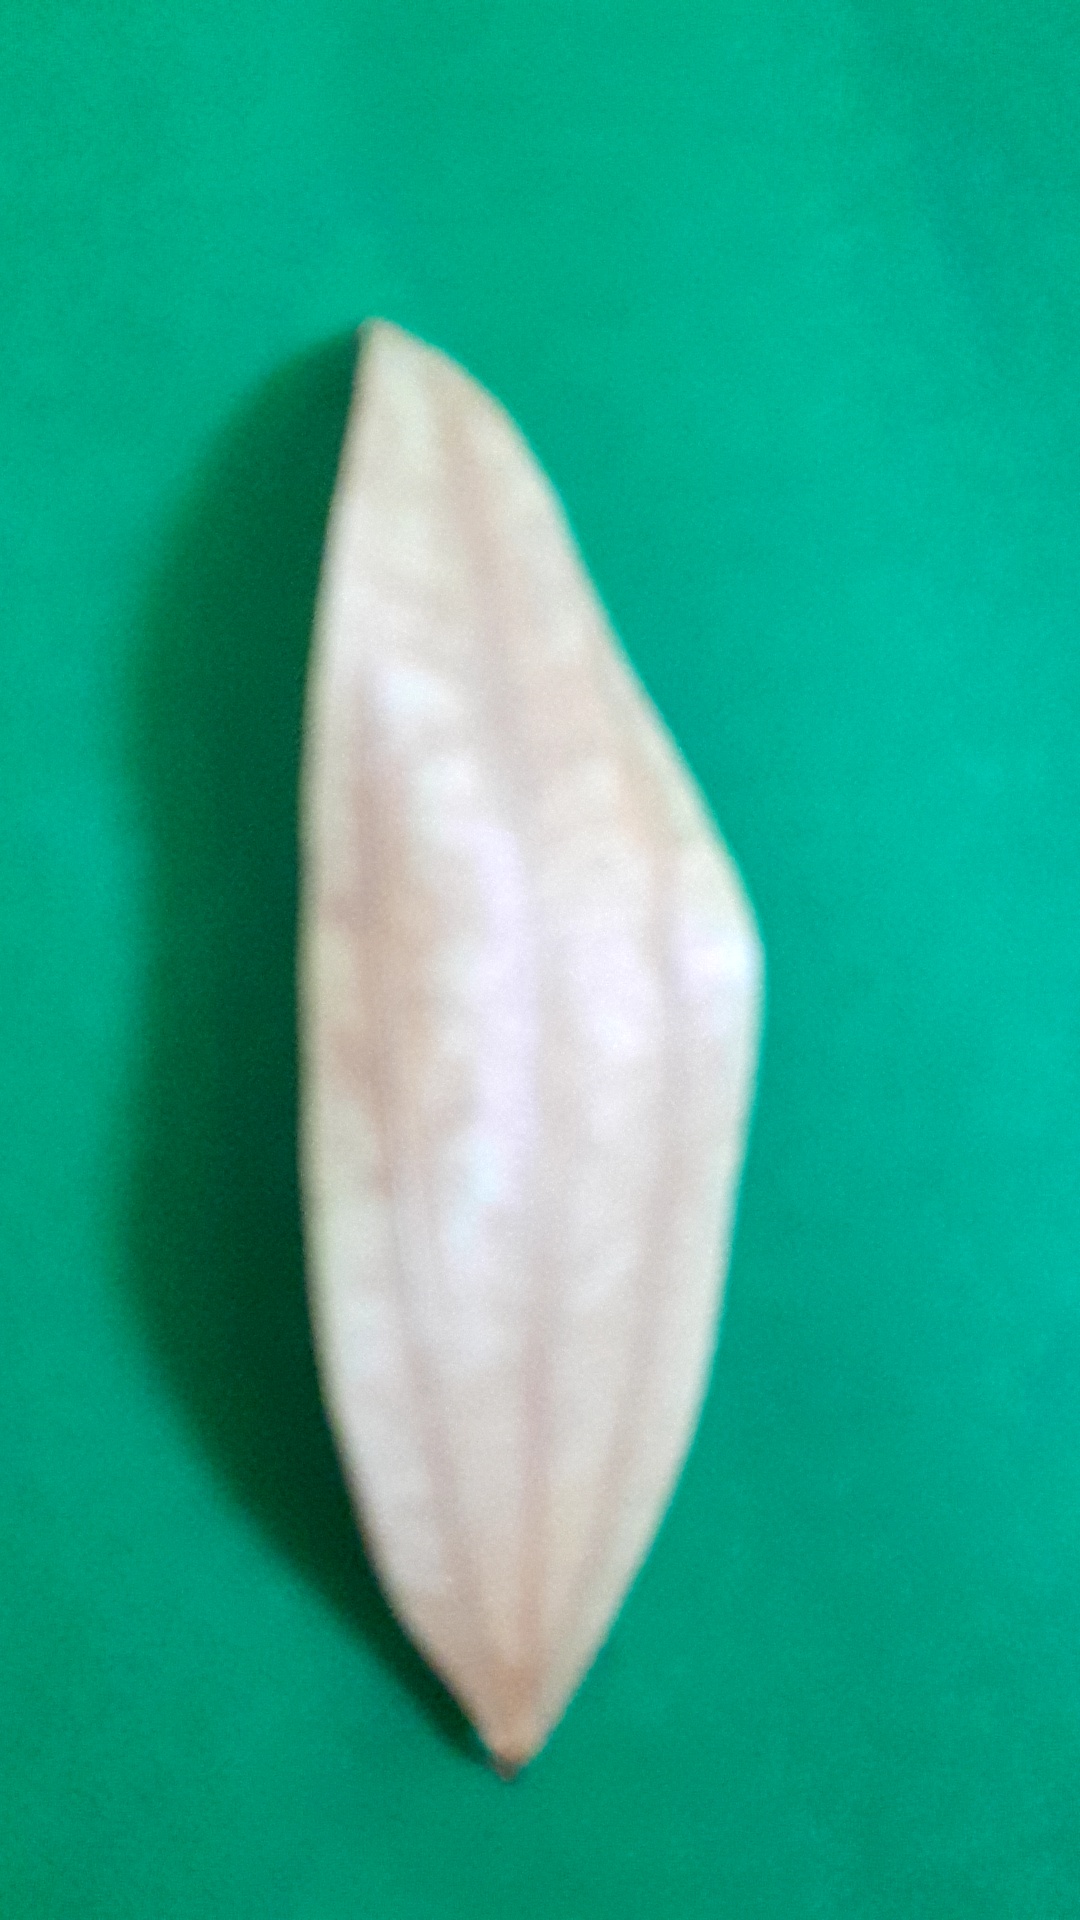
Label: Dry Leaf